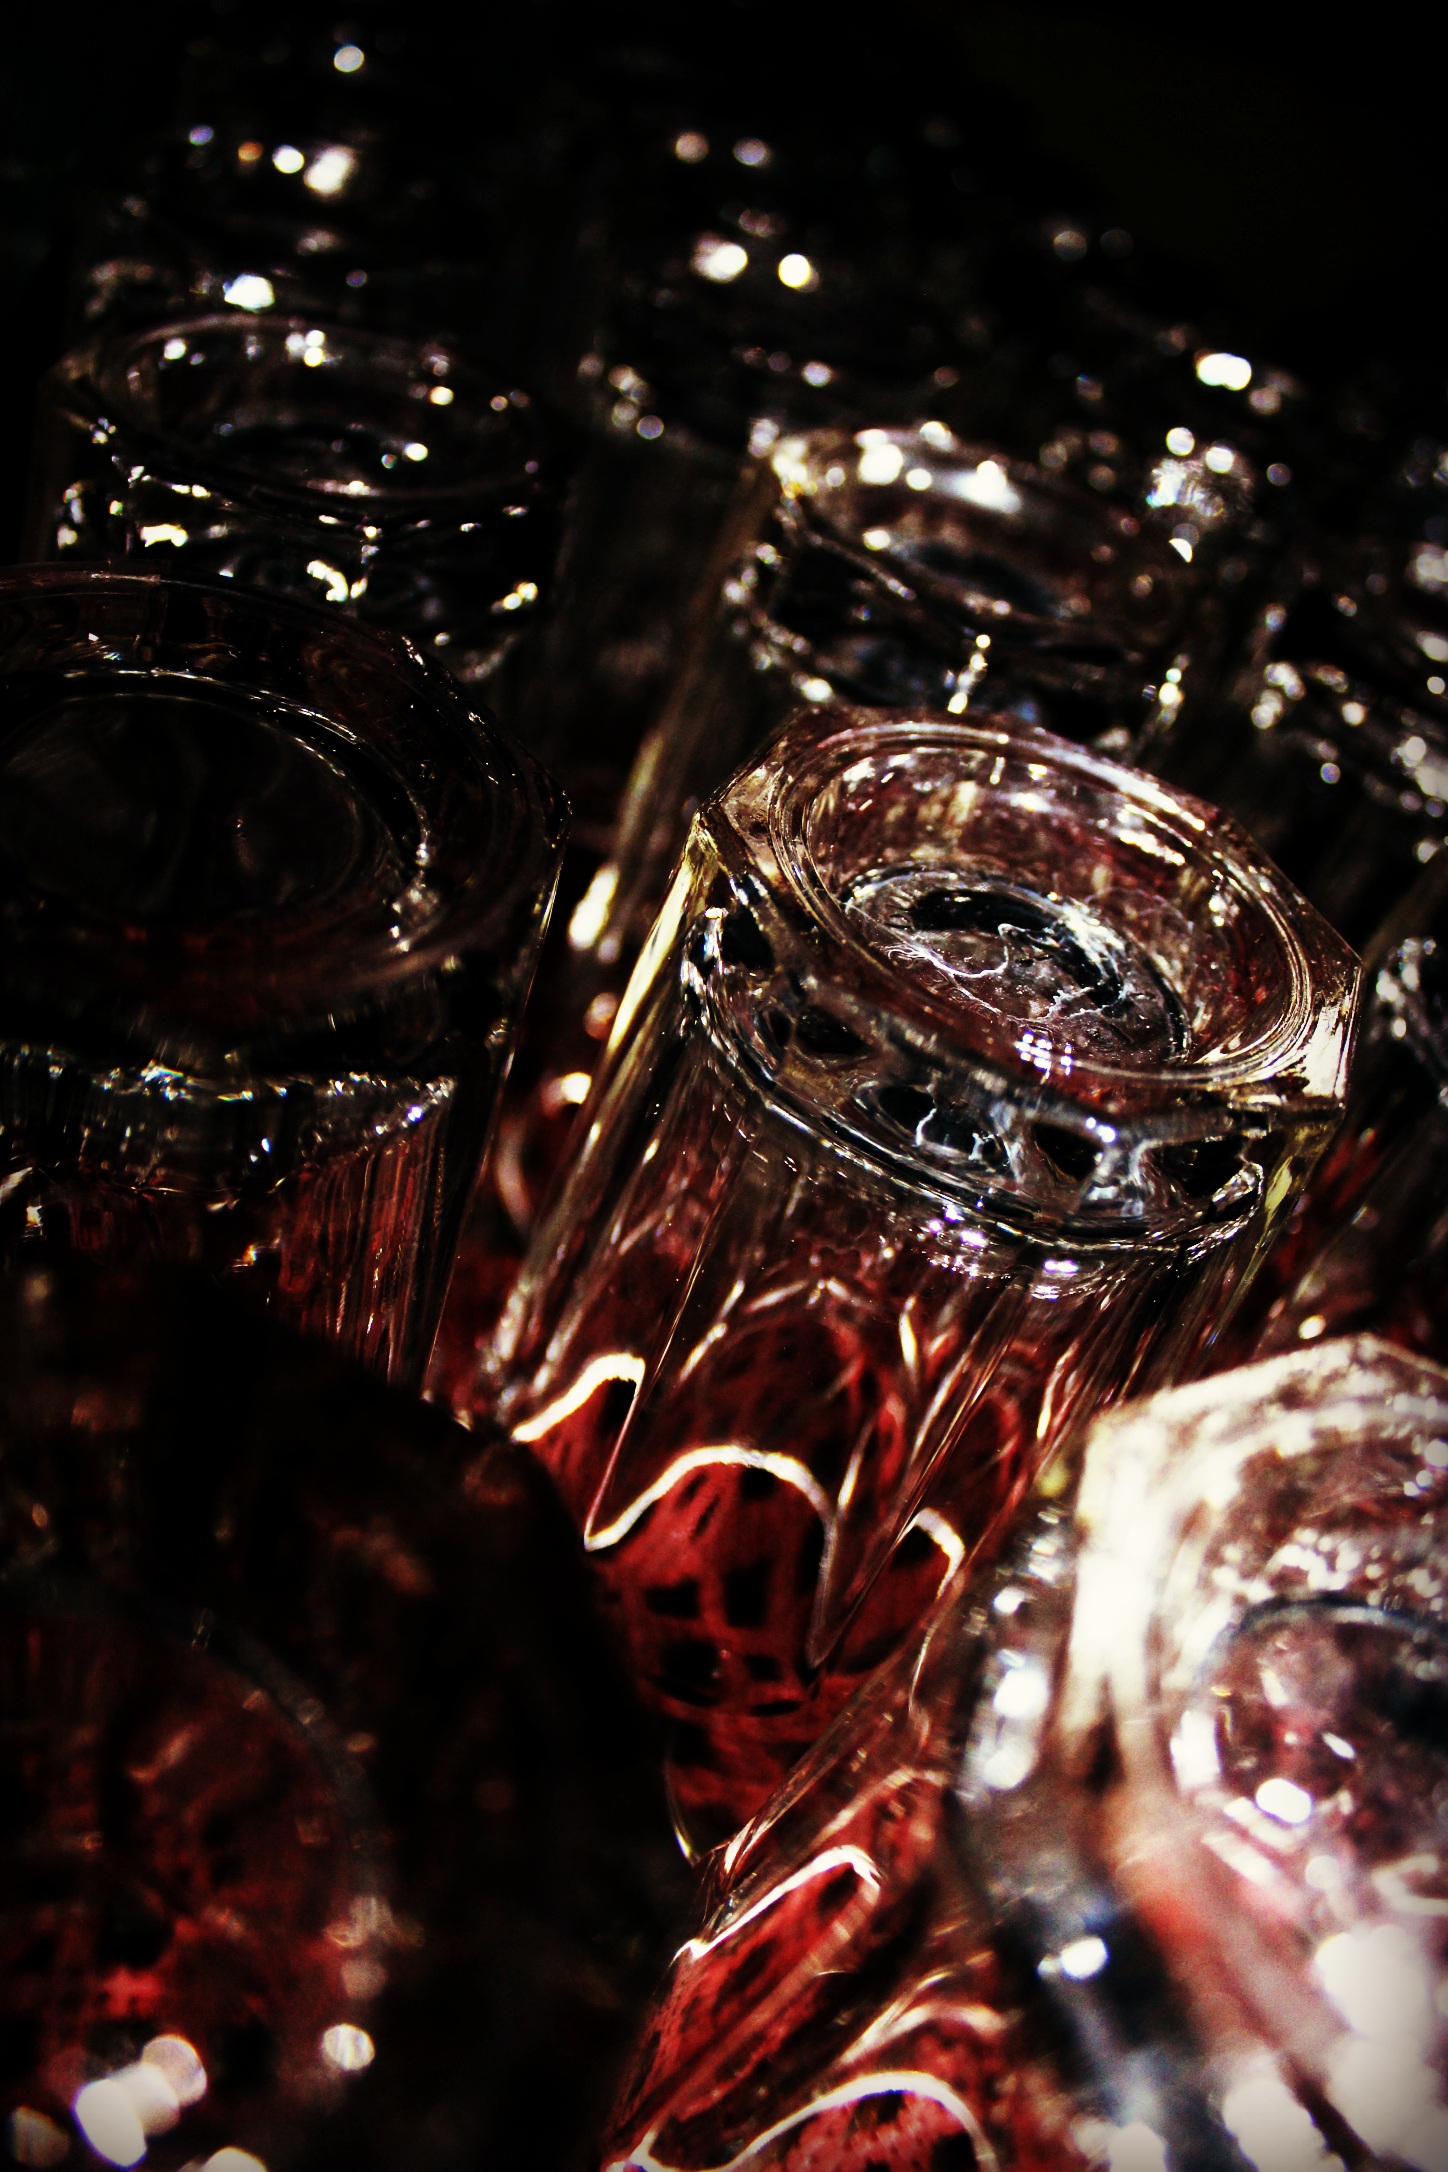
light, night, glass, bar, celebration, red, color, drink, darkness, black, christmas, alcohol, cocktail, close up, christmas decoration, glasses, shot, macro photography